Aviodrome

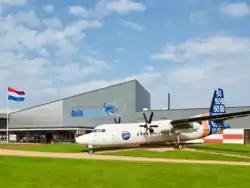
The entrance to the museum is flanked by the second prototype of the Fokker 50.

The Nationaal Luchtvaart-Themapark Aviodrome (also known simply as Aviodrome) is a large aerospace museum in the Netherlands that has been located on Lelystad Airport since 2003. Previously the museum was located at Schiphol Airport.